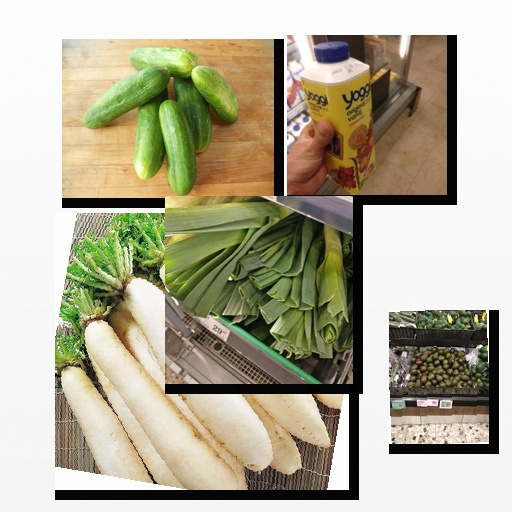
Food items: avocado, leek, strawberry_yogurt, cucumber, radish